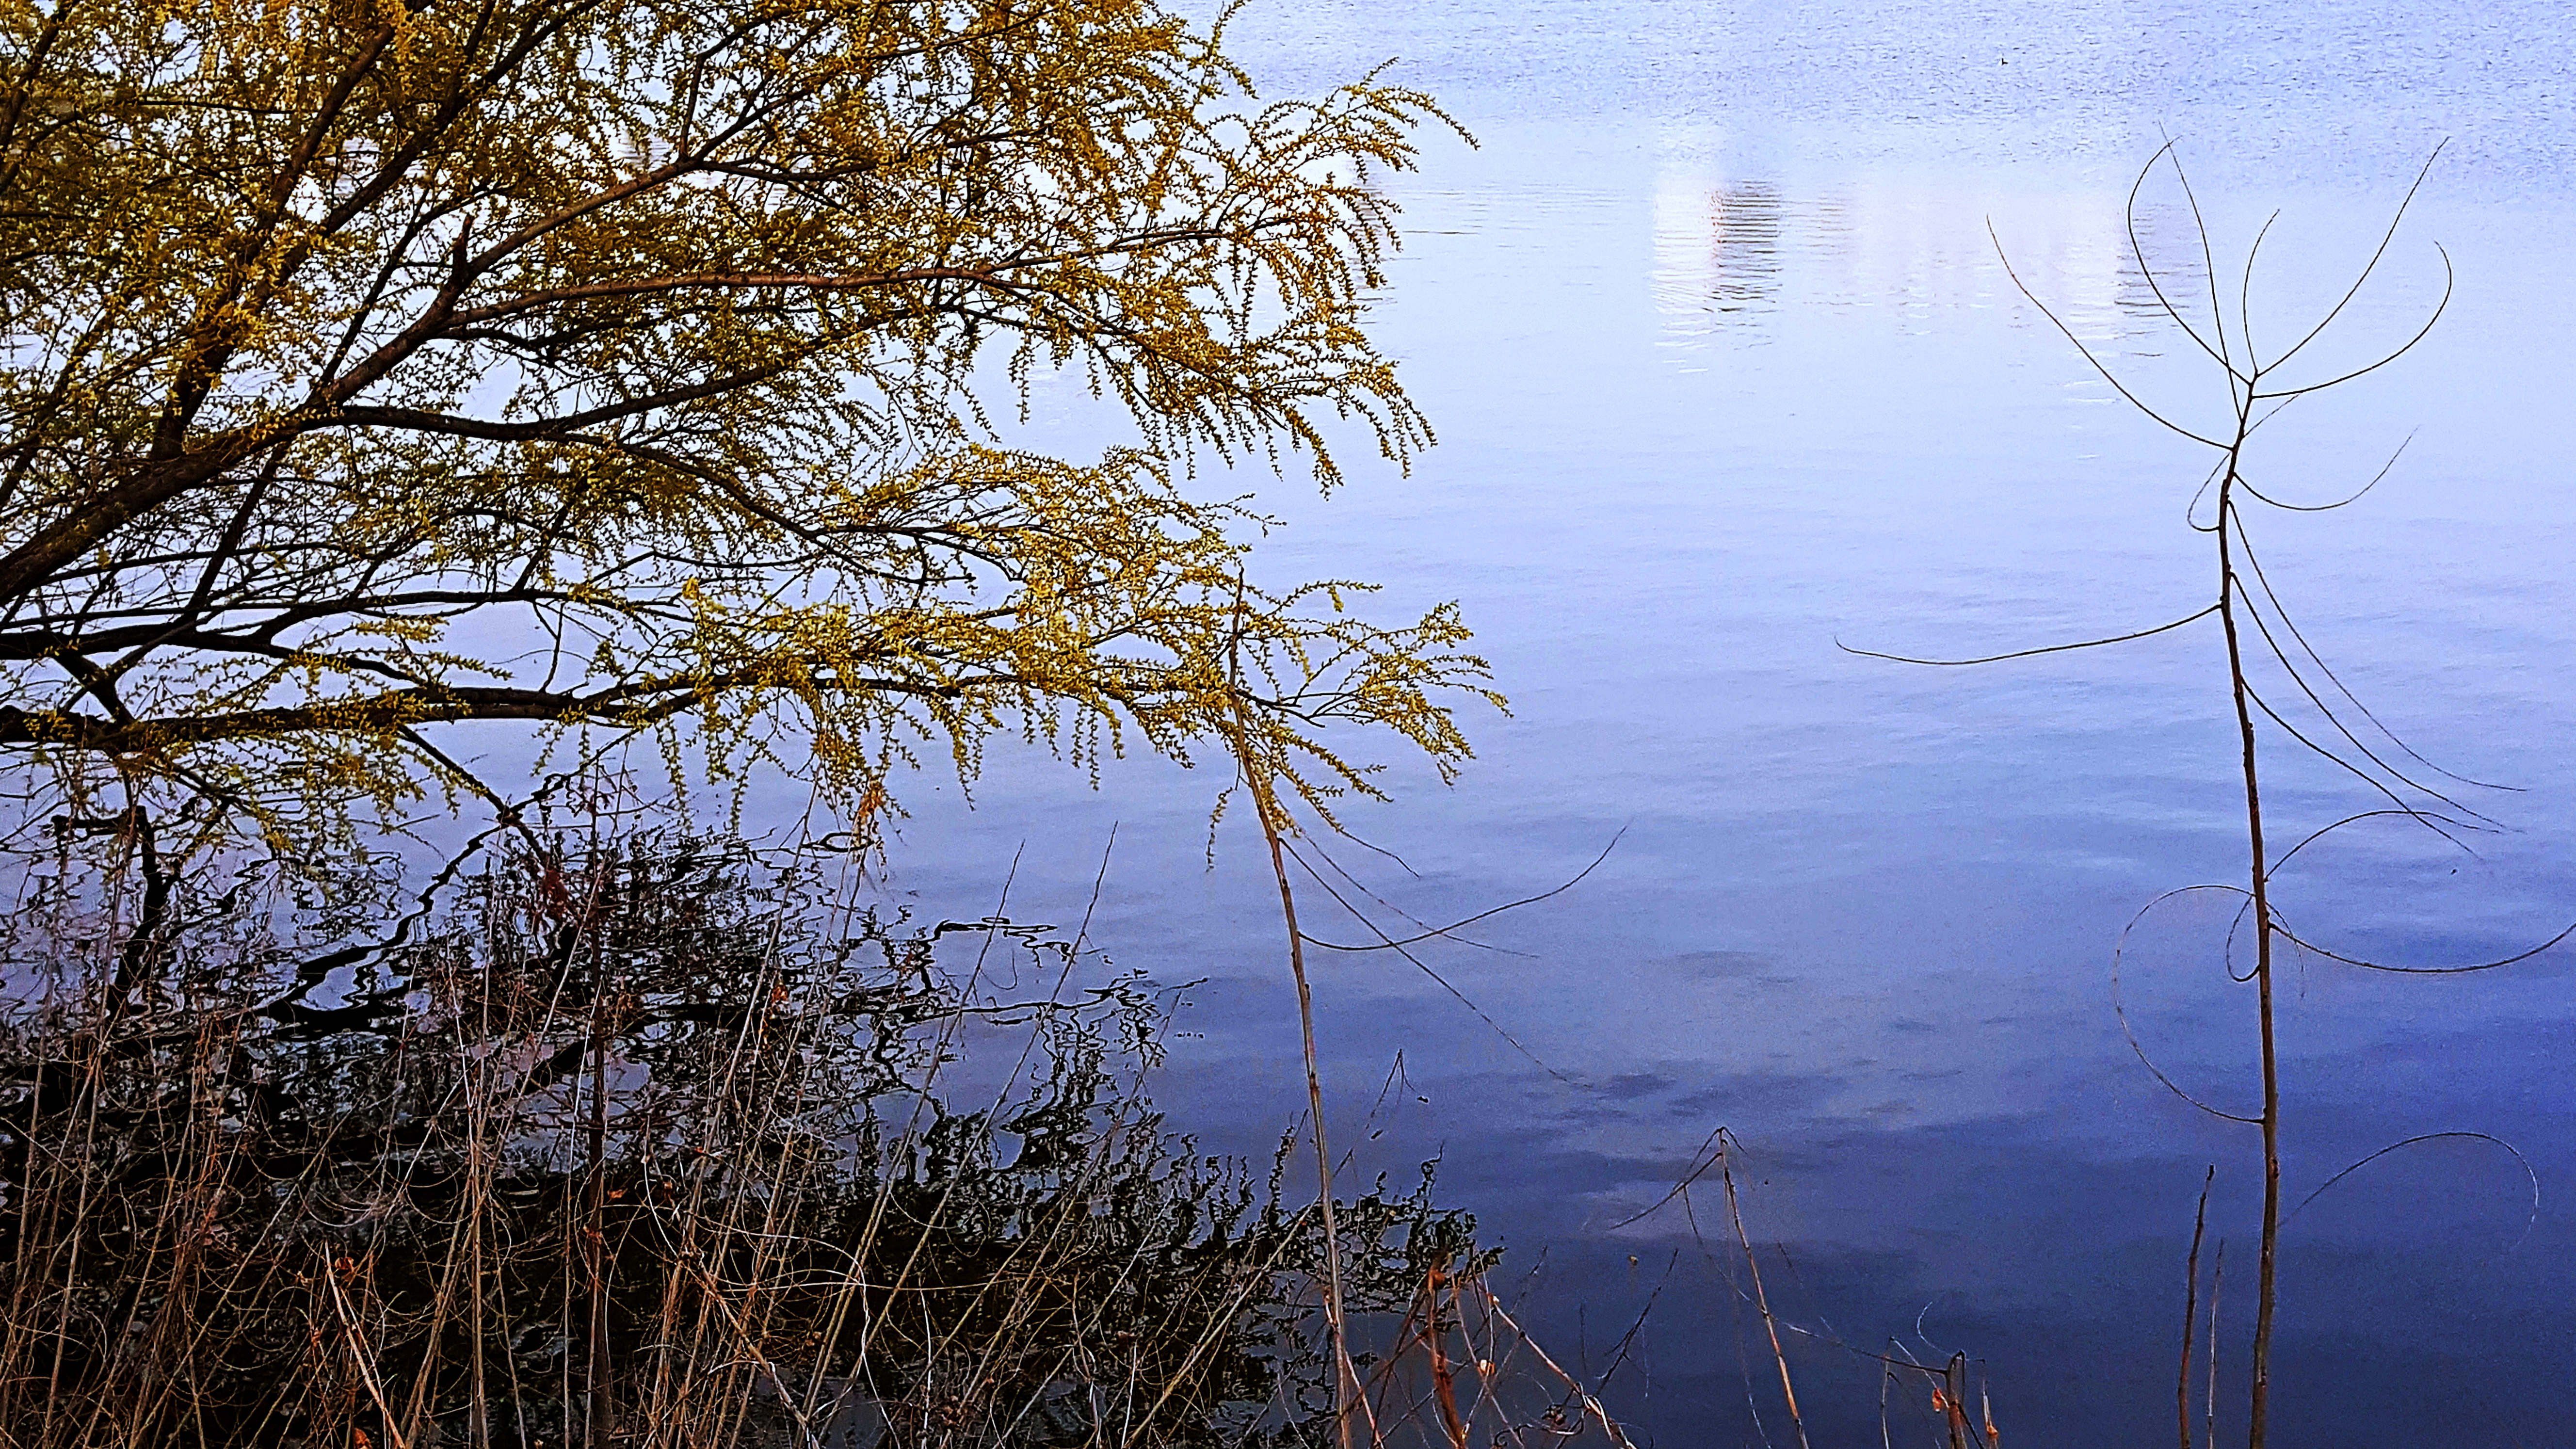
lake, lakefront, water, korea, tree, reflection, sky, natural landscape, natural environment, branch, atmospheric phenomenon, bank, morning, woody plant, leaf, plant, river, grass family, calm, pond, loch, bayou, reservoir, landscape, autumn, birch family